French colonization of the Americas

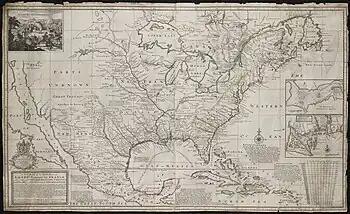
A new map of the north parts of America claimed by France in 1720, according to the London cartographer Herman Moll.

The French interest in Canada focused first on fishing off the Grand Banks of Newfoundland. However, at the beginning of the 17th century, France was more interested in fur from North America. The fur trading post of Tadoussac was founded in 1600. Four years later, Champlain made his first trip to Canada on a trade mission for fur. Although he had no formal mandate on this trip, he sketched a map of the St. Lawrence River and in writing, on his return to France, a report entitled "Savages" (relation of his stay in a tribe of Montagnais near Tadoussac).